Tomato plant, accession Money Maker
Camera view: bottom (45 deg); turntable rotation: 240 degrees
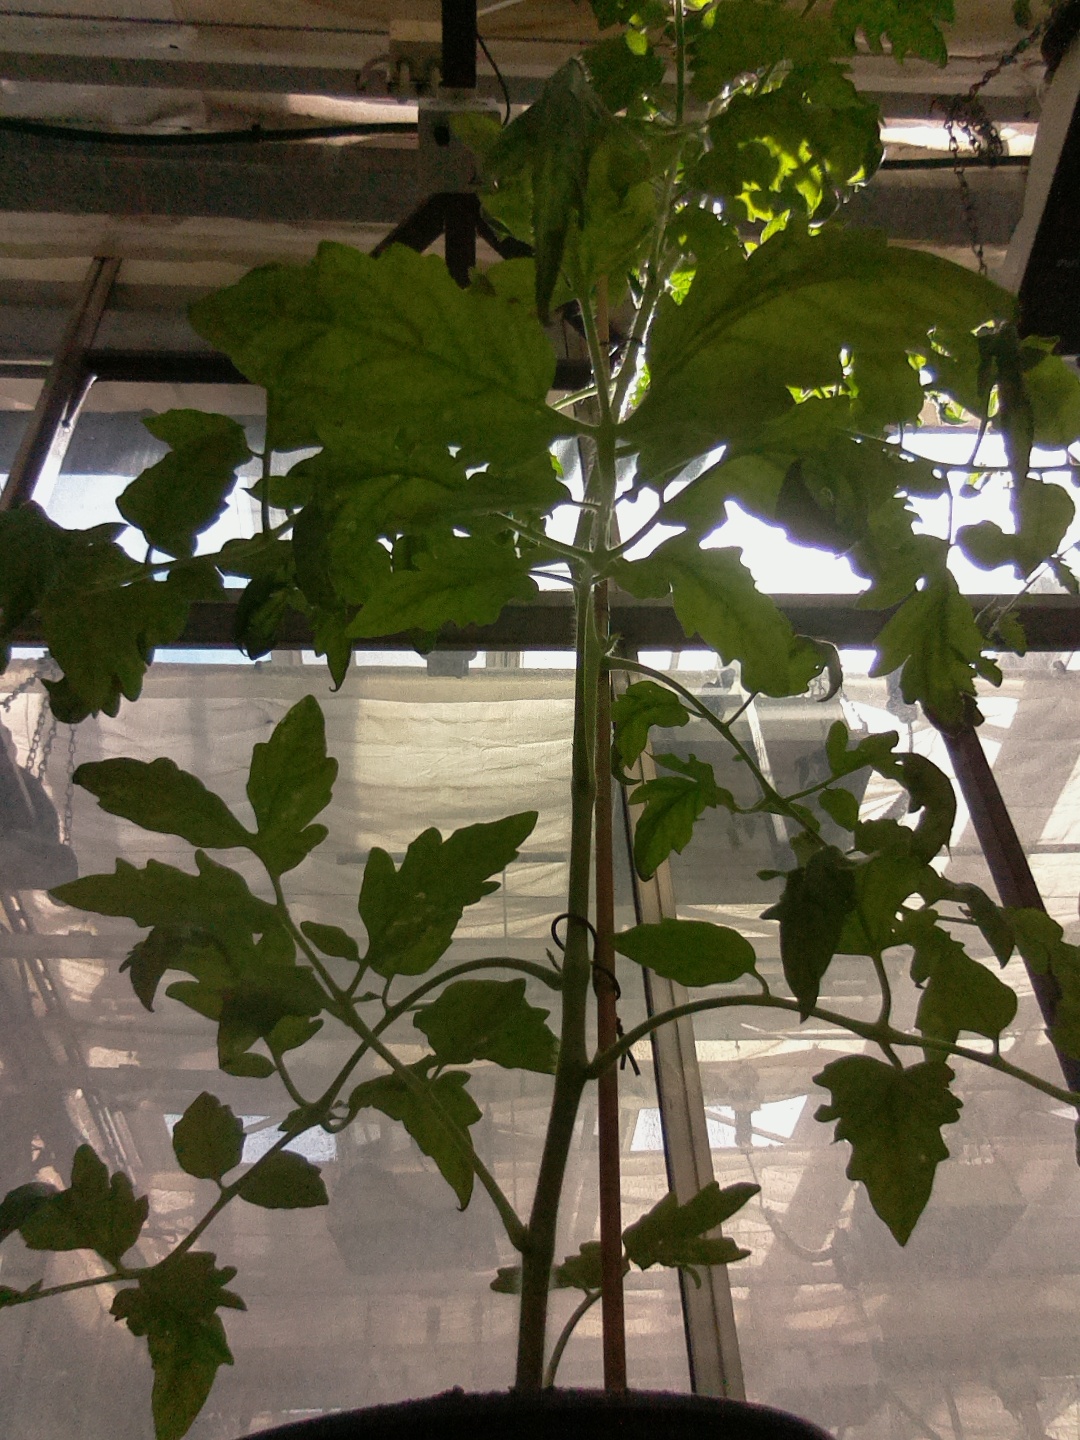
BBCH growth stage 61: 10%-20% of flowers open